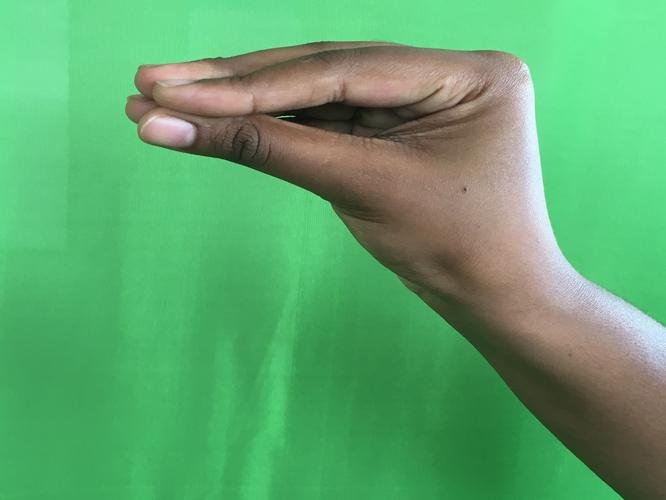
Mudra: Mukulam
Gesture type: single_hand